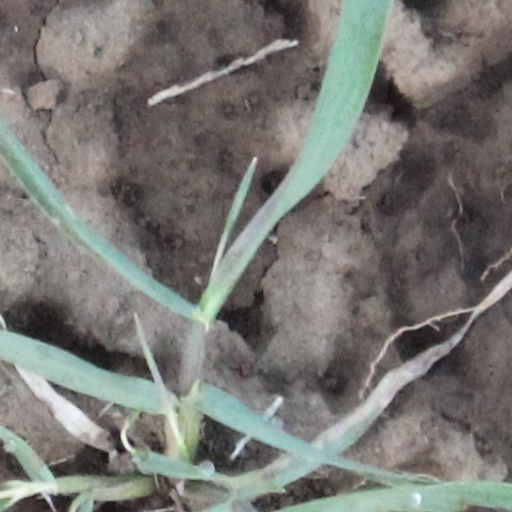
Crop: wheat